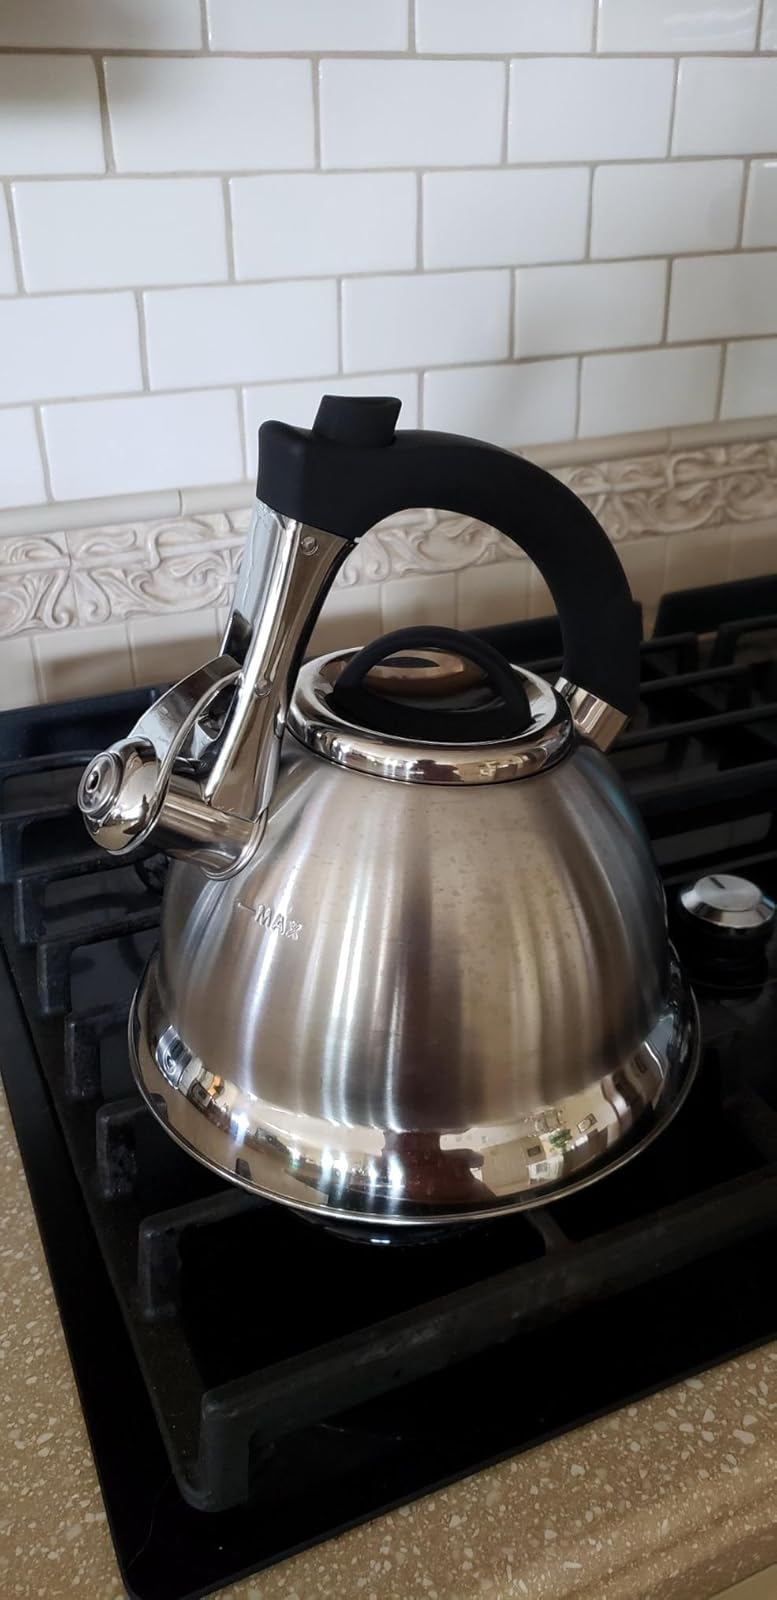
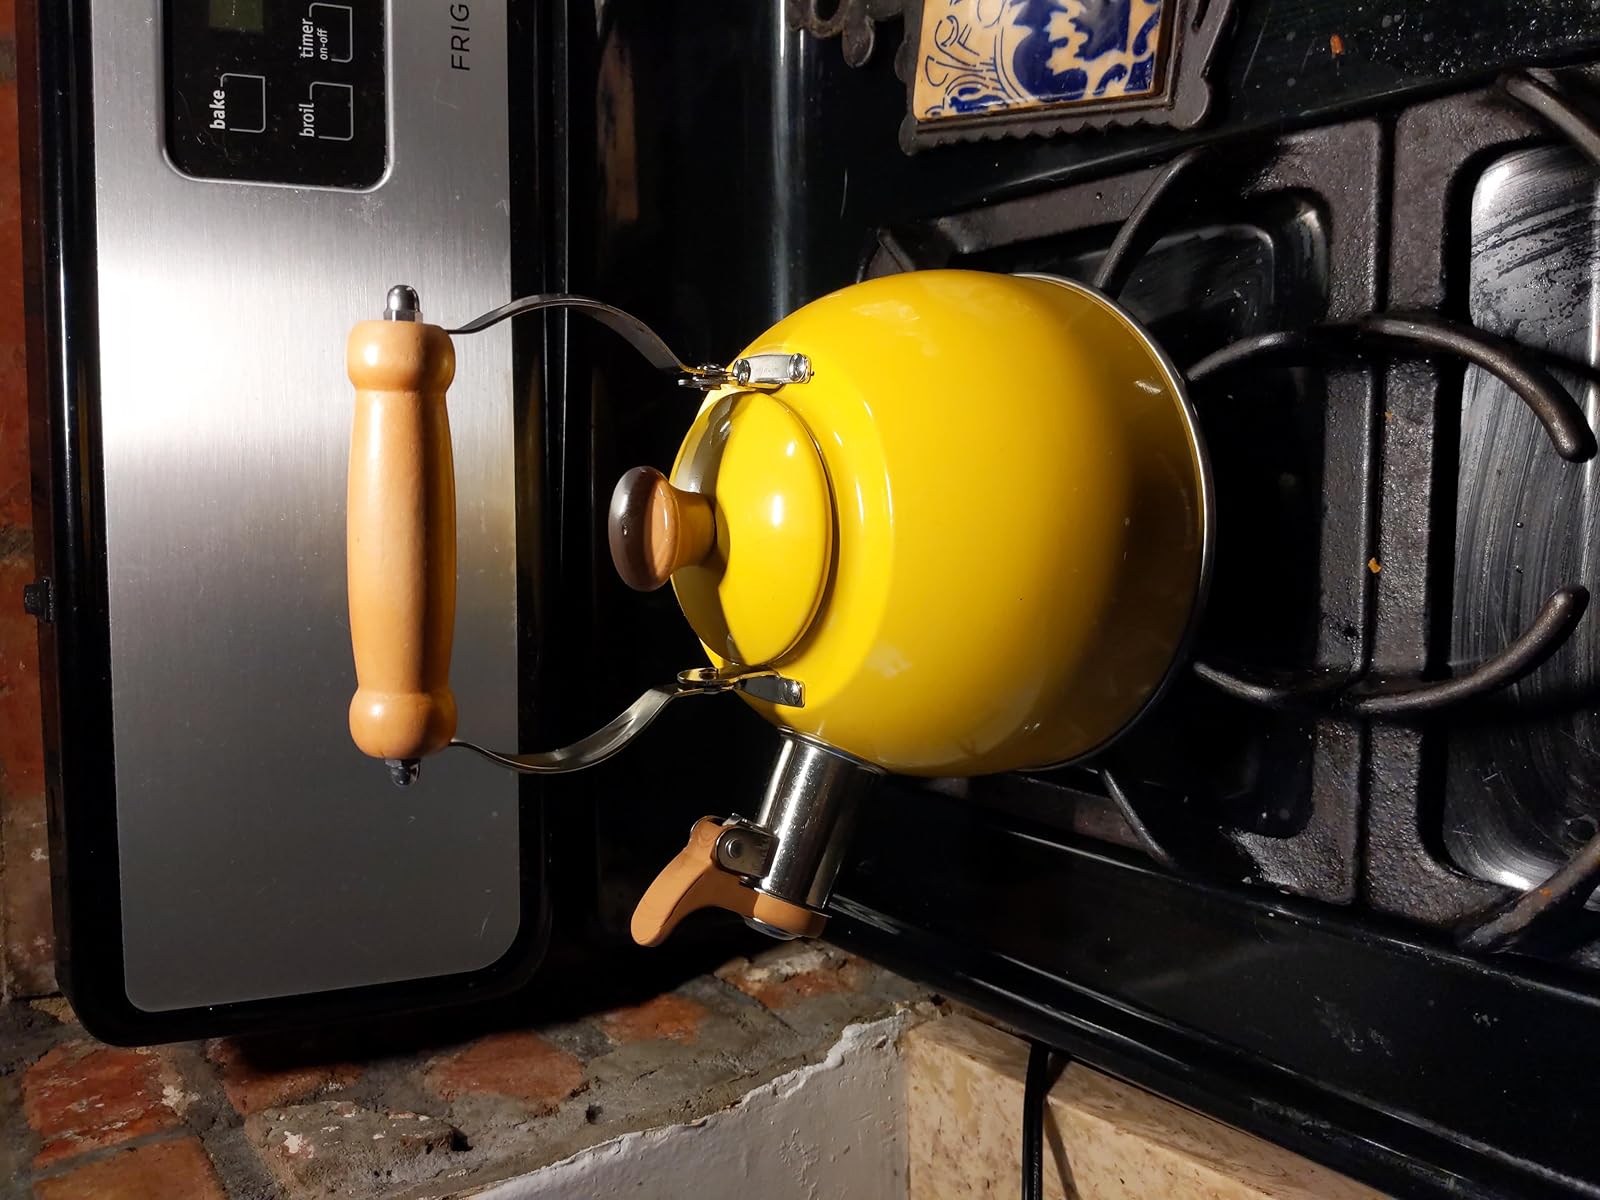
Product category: items_kettle
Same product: no